Hiroyuki Kada

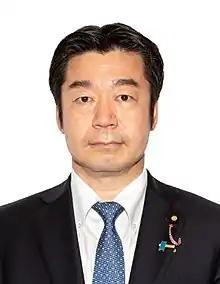
Official portrait, 2021

Hiroyuki Kada is a Japanese politician and member of the House of Councillors of Japan. He has represented the Hyogo at-large district since he was elected in 2019. Between 2003 and 2019, he was a representative in the Hyogo Prefectural Assembly.